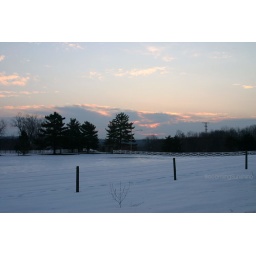
Day 26. As I was driving to school in the morning, the sky looked like a mountain top. Beautiful!